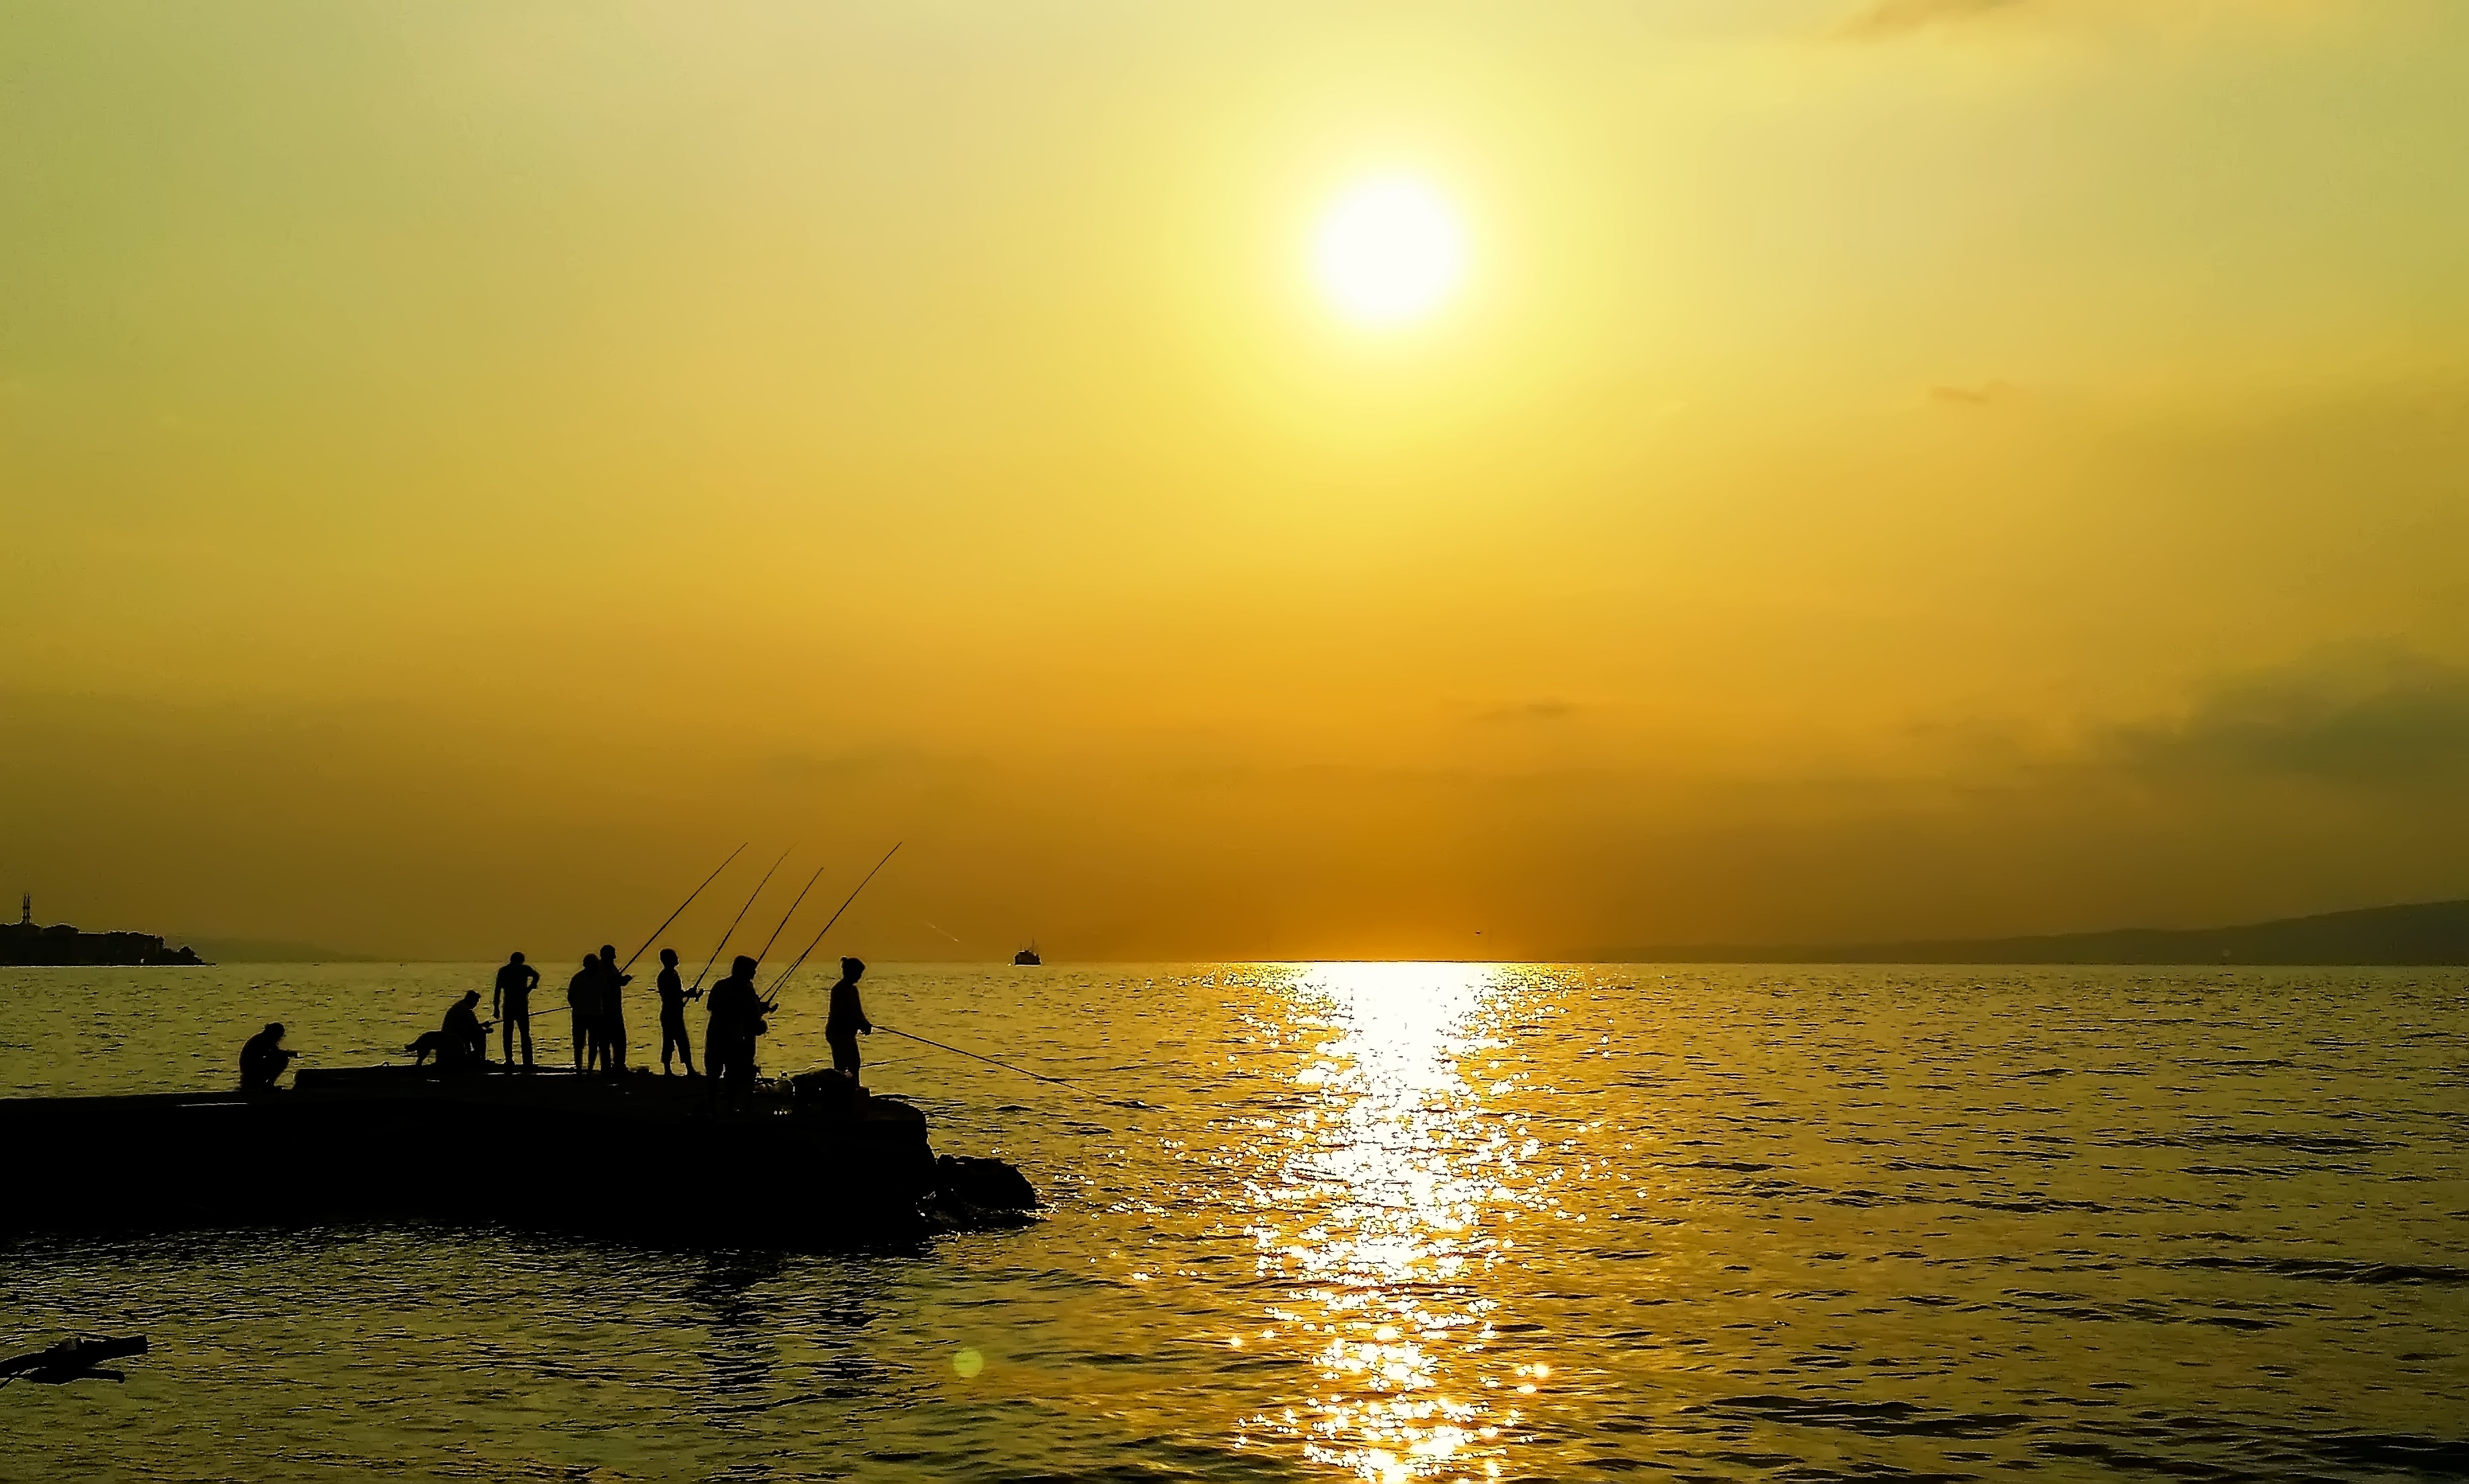
beach, landscape, sea, coast, water, nature, ocean, horizon, silhouette, light, people, sky, sun, sunrise, sunset, boat, sunlight, morning, shore, wave, dawn, city, summer, coastline, dusk, love, evening, reflection, fishing, peace, bay, human, environmental, fish, solar, sparkle, clouds, background, turkey, marine, souvenir, hunting, emotion, afterglow, natural turkey, de irmendere, sand sun and sea, ghosh, reverse light, iskele, in the water, horizon line, atmospheric phenomenon